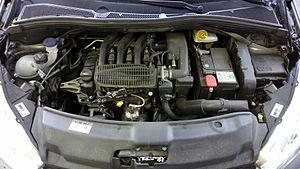
Moteur PSA EB 1.2 VTi 82 ch équipant une Peugeot 208
Le moteur EB est un moteur thermique automobile à combustion interne produit par la Société Française de Mécanique. À son lancement en 2013, il est prévu qu'il équipe la gamme intermédiaire du constructeur français Groupe PSA sous la dénomination commerciale PureTech.